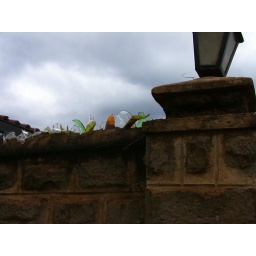
A wall surrounding a personal home just oustide of Kibera in Nairobi, Kenya